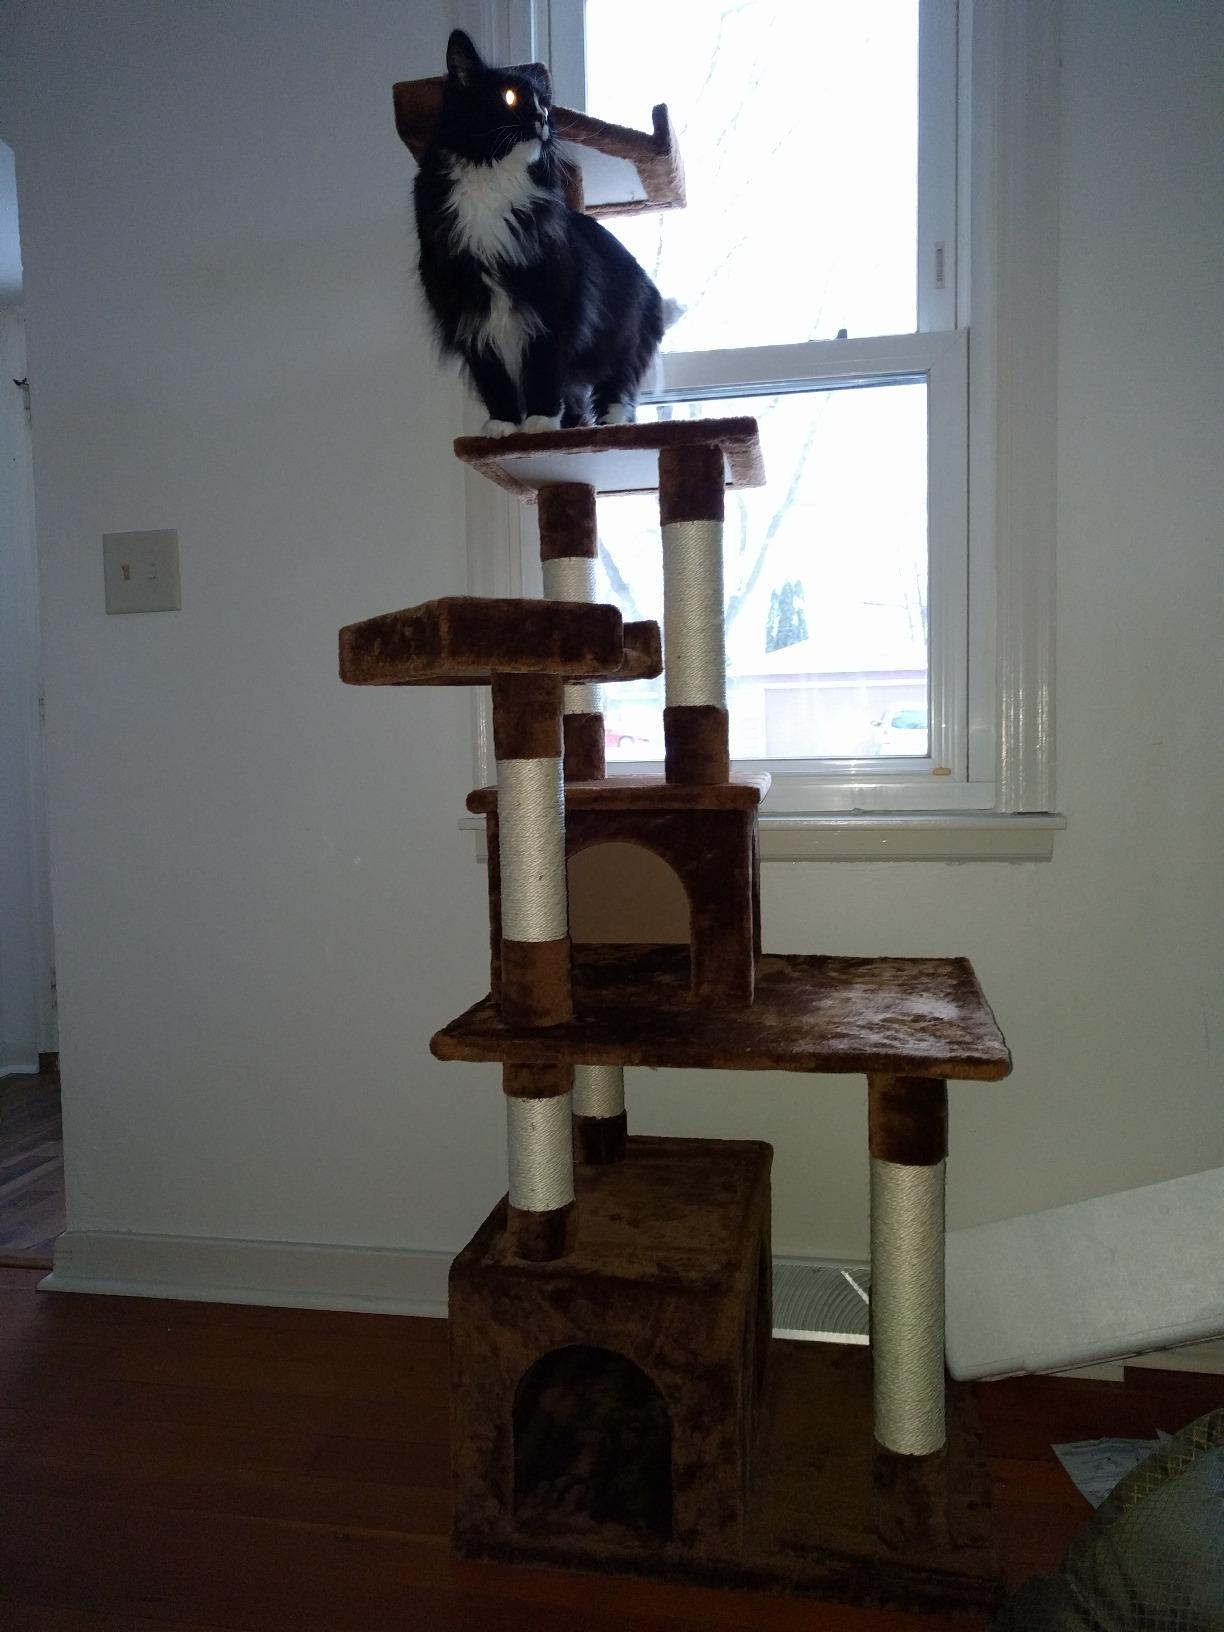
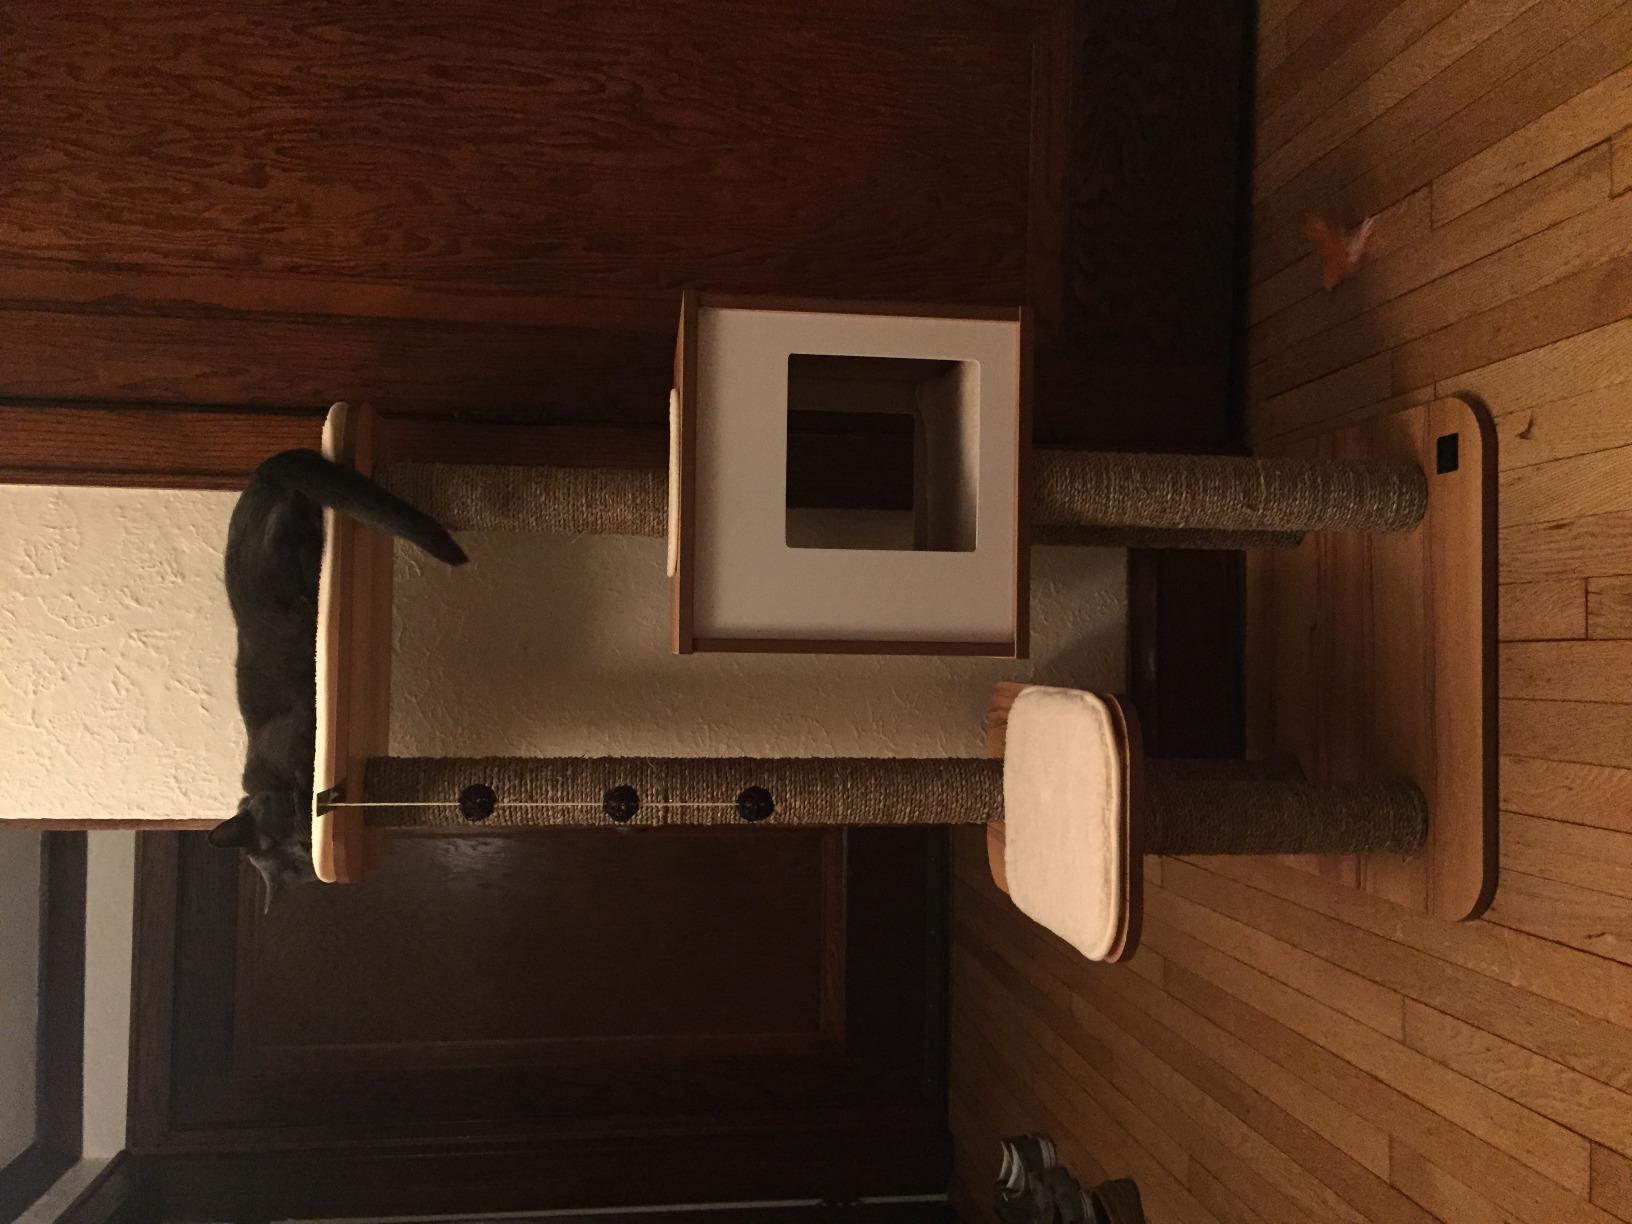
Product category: items_cat tree
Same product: no